Cléopâtre (ballet)

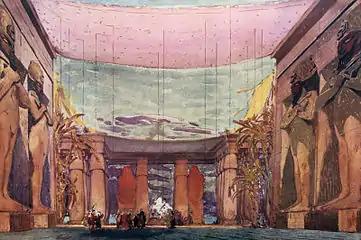
Léon Bakst’s set design for the 1909 Ballets Russes production of "Cléopâtre"

The first performance of "Cléopâtre" was staged by Fokine in Russia. The ballet was presented as "Une Nuit d’Egypte", at the Mariinsky Theatre, St Petersburg on 2 March 1908. He used solely Arensky’s score for the entire show, and borrowed most of the costumes from "The Pharaoh's Daughter" and "Aida". The soloist costumes were instead designed by Léon Bakst, and the sets, borrowed from an opera performed at the time at the Mariinsky, were retouched by Oreste Allegri.